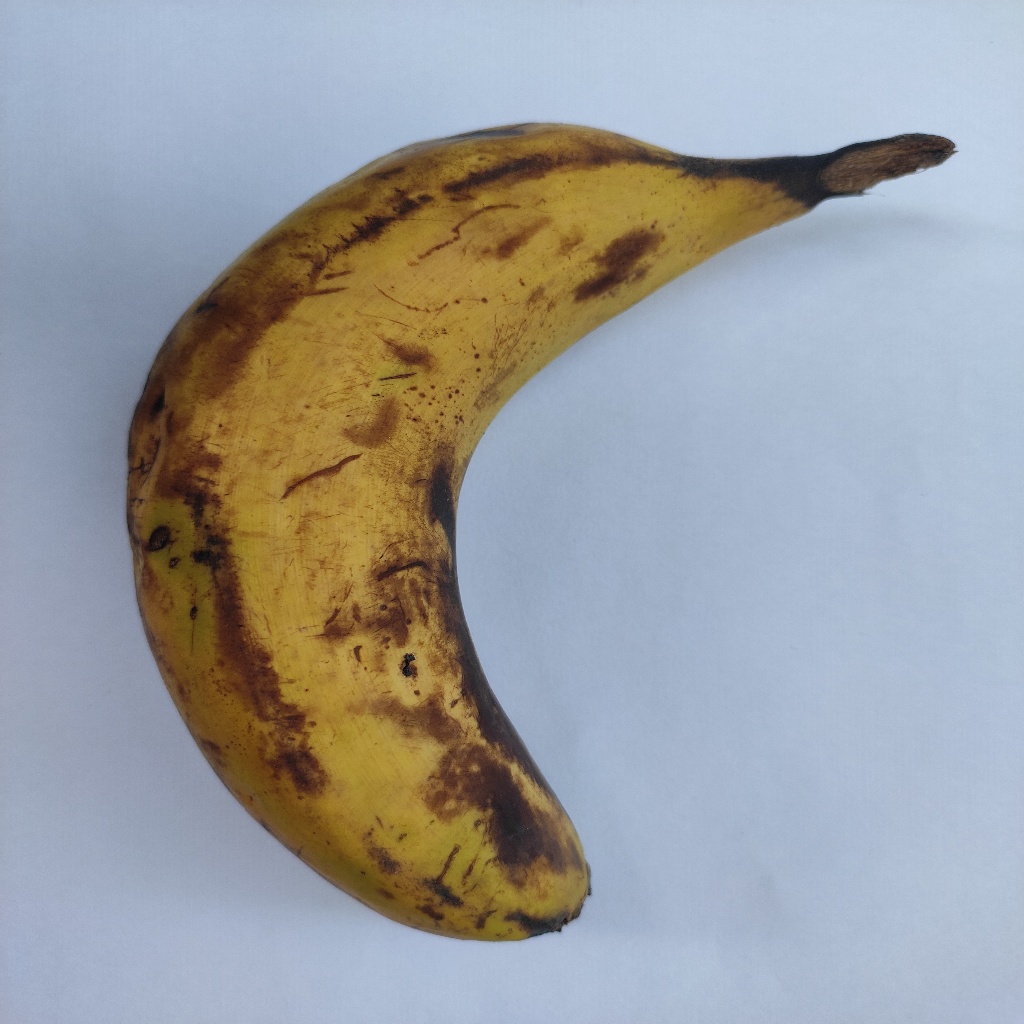
Crop: banana
Quality class: Defect